Chow Kwong Wing

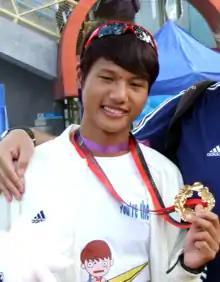
Chow Kwong Wing in 2009

Chow Kwong Wing (born 17 March 1986) is a Hong Kong rower. He competed in the men's lightweight double sculls event at the 2008 Summer Olympics.